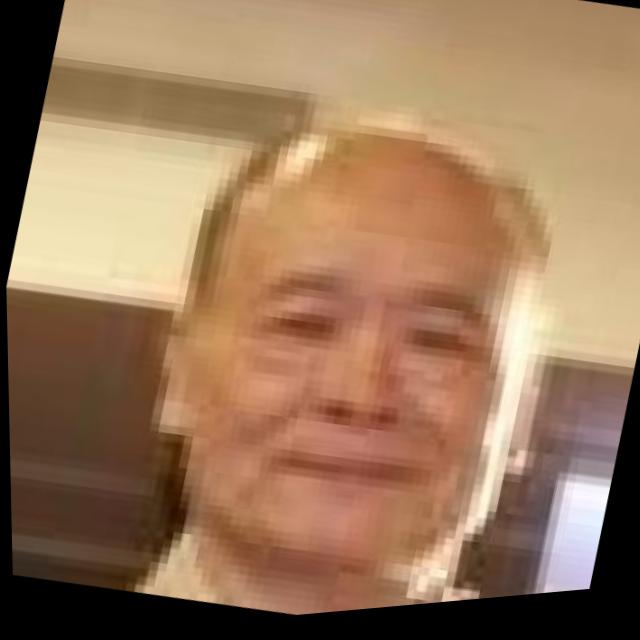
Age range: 65+